Brood parasitism

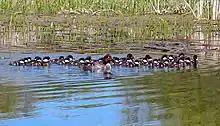
The goldeneye often lays its eggs in the nests of other females, one of 74 species of Anseriformes to do so.

In many socially monogamous bird species, there are extra-pair matings resulting in males outside the pair bond siring offspring and used by males to escape from the parental investment in raising their offspring. In duck species such as the goldeneye, this form of cuckoldry is taken a step further, as females often lay their eggs in the nests of other individuals. Intraspecific brood parasitism has been recorded in 234 bird species, including 74 Anseriformes, 66 Passeriformes, 32 Galliformes, 19 Charadriiformes, 8 Gruiformes, 6 Podicipediformes, and small numbers of species in other orders.